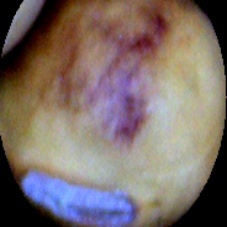
Label: Spotted